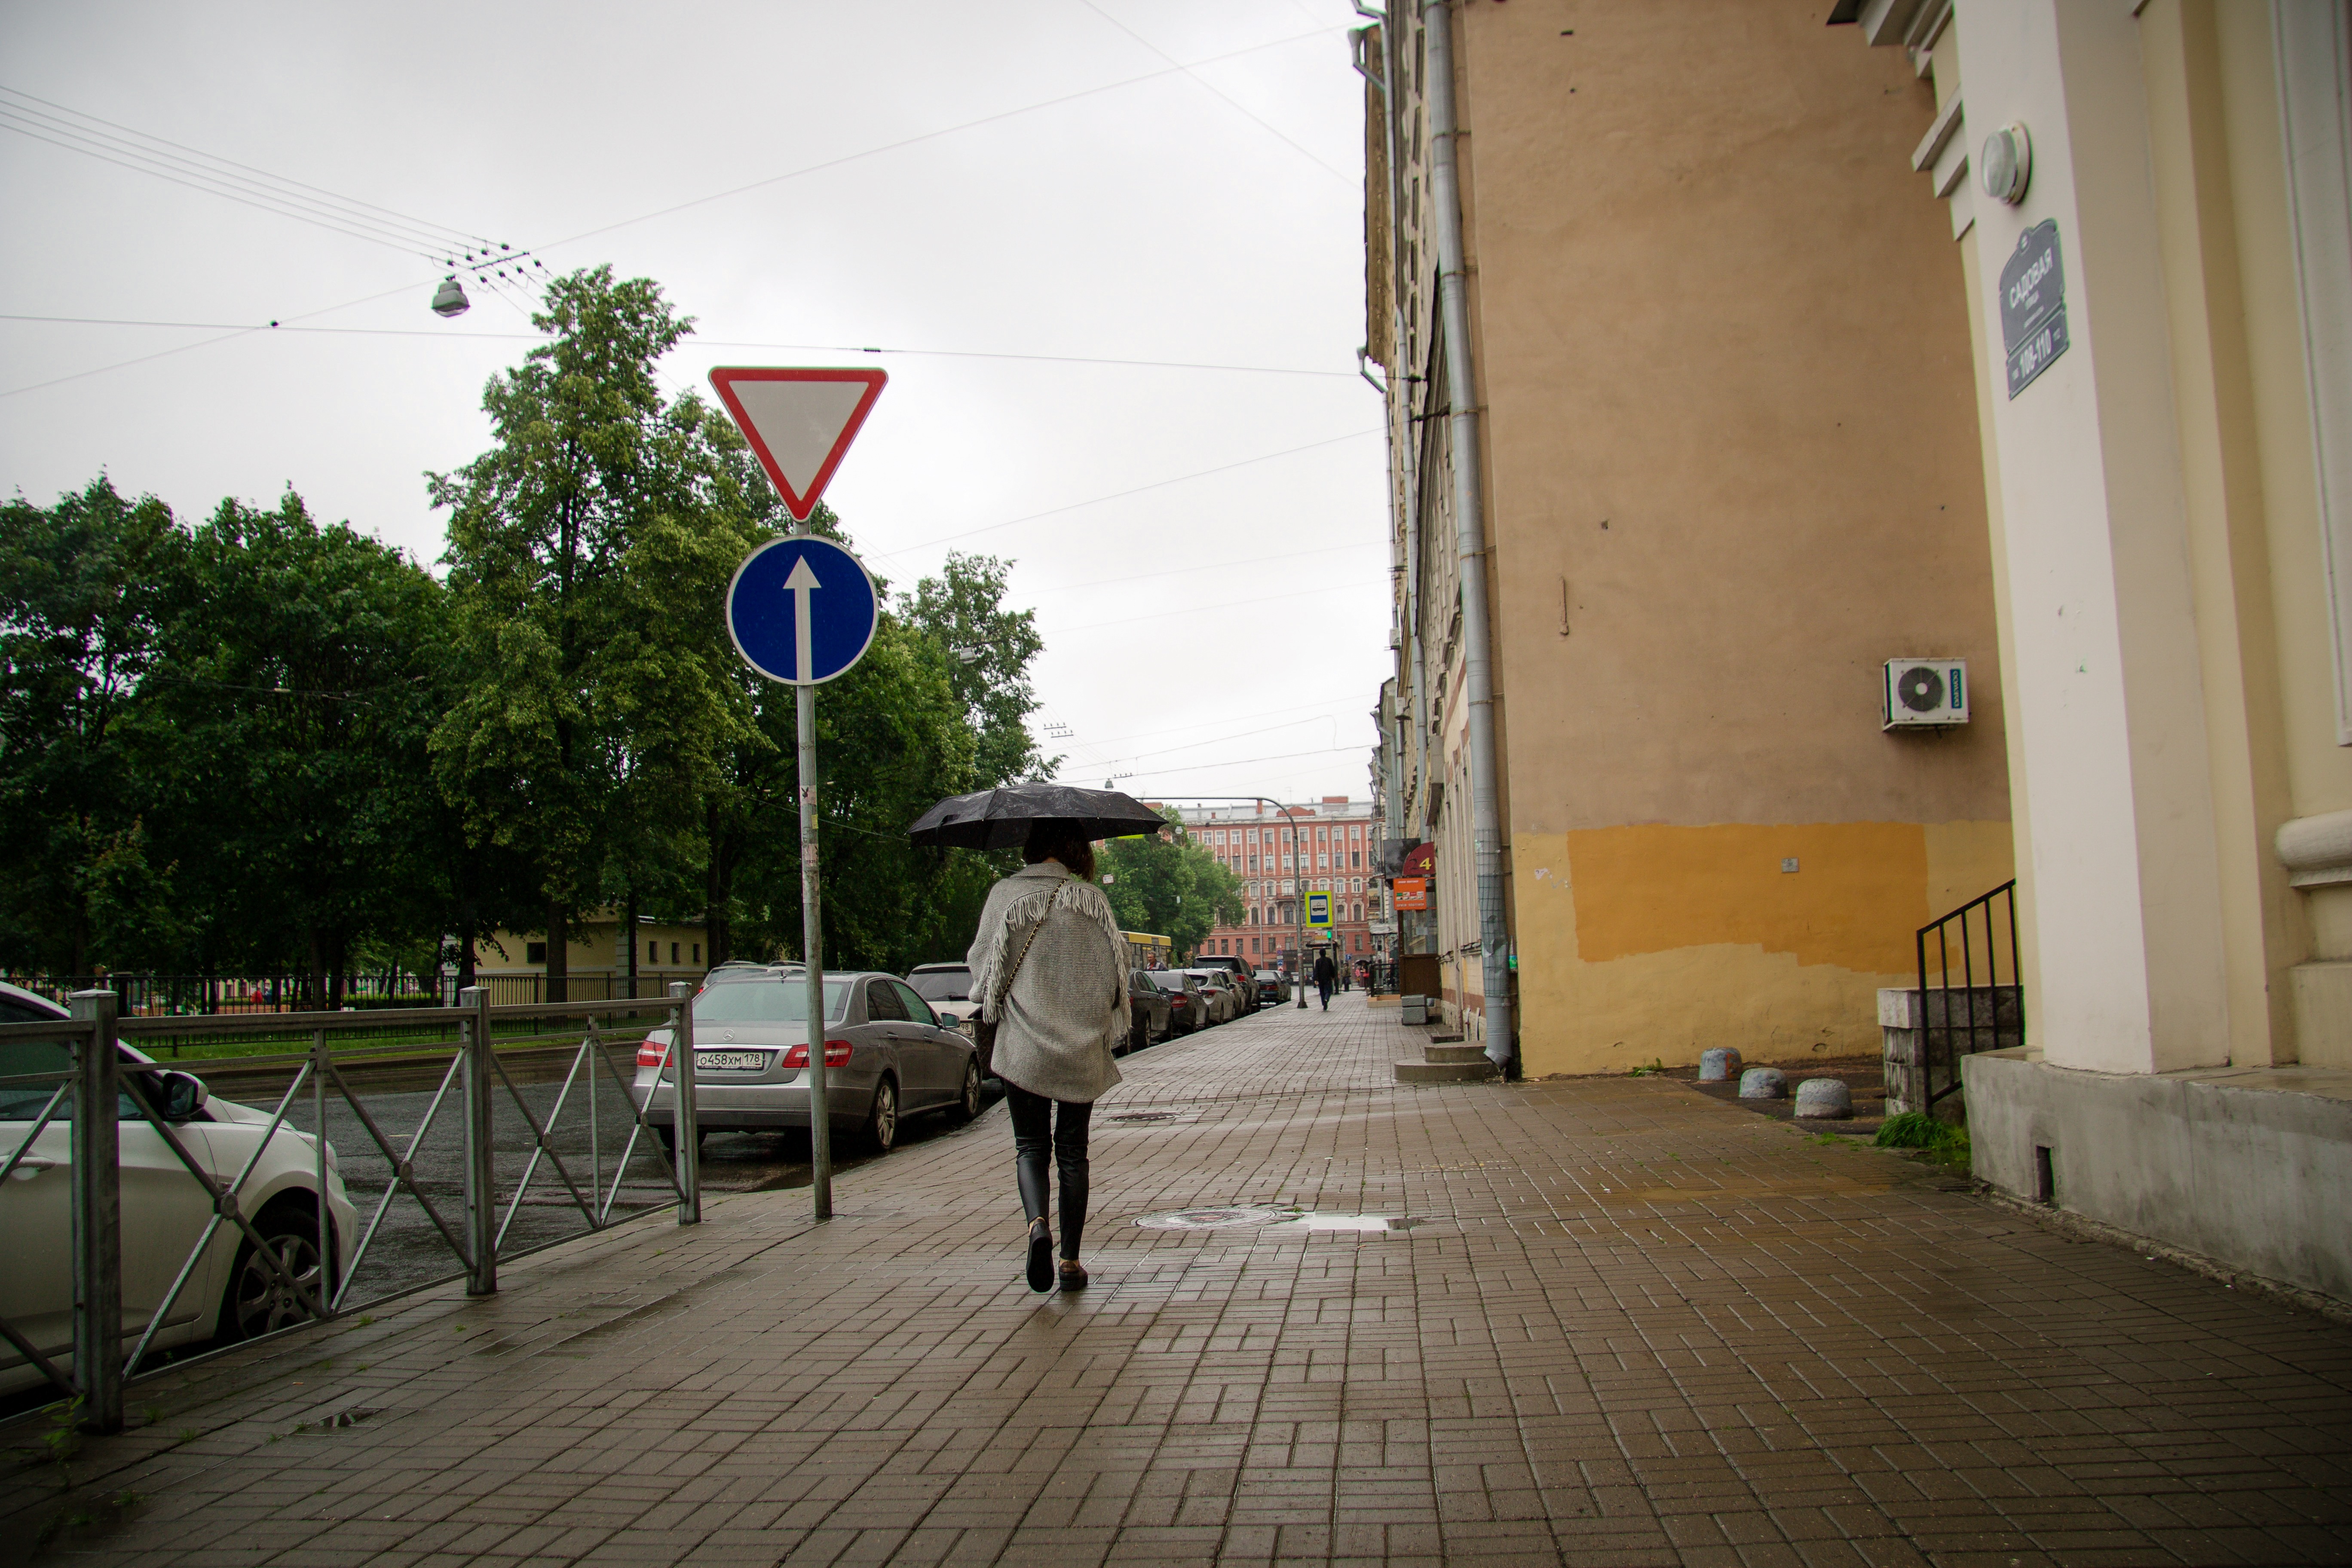
road, street, town, neighbourhood, urban area